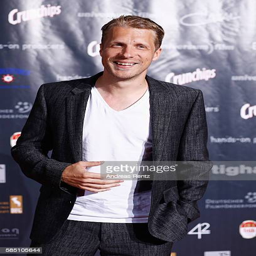
comedian arrives for the premiere of the film